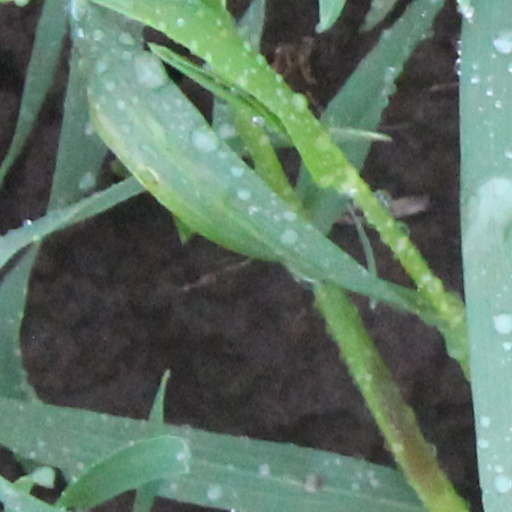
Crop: wheat